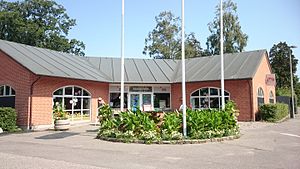
Guldborgsund Zoo
Indgangen til Guldborgsund Zoo i Nykøbing Falster.
Indgangen til Guldborgsund Zoo i Nykøbing Falster.
Guldborgsund Zoo & Botanisk Have er en zoologisk- og botanisk have beliggende i Nykøbing Falster. Dyreparken har omkring 80 forskellige arter og tusindvis af blomster og sjældne kaktuser.